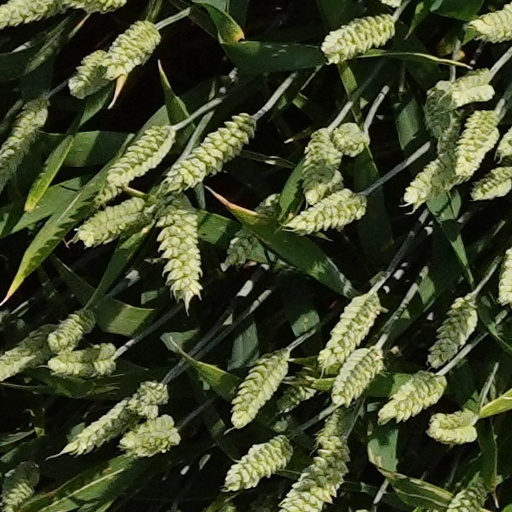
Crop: wheat